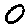
Label: 0